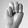
ASL letter: M